Mickey Mouse universe

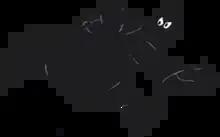
The Phantom Blot

Kat Nipp (not to be confused with the Harvey Comics character Katnip), his name a play on the word catnip, is a villainous anthropomorphic cat. Kat Nipp is an often-drunk countryside tough guy who is a rival of Mickey Mouse.